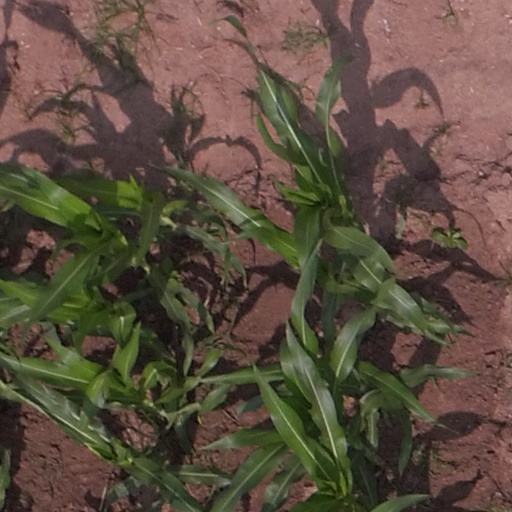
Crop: maize; corn